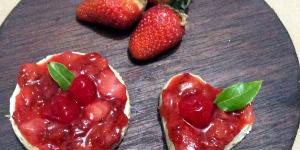
mini cheesecake de fresa